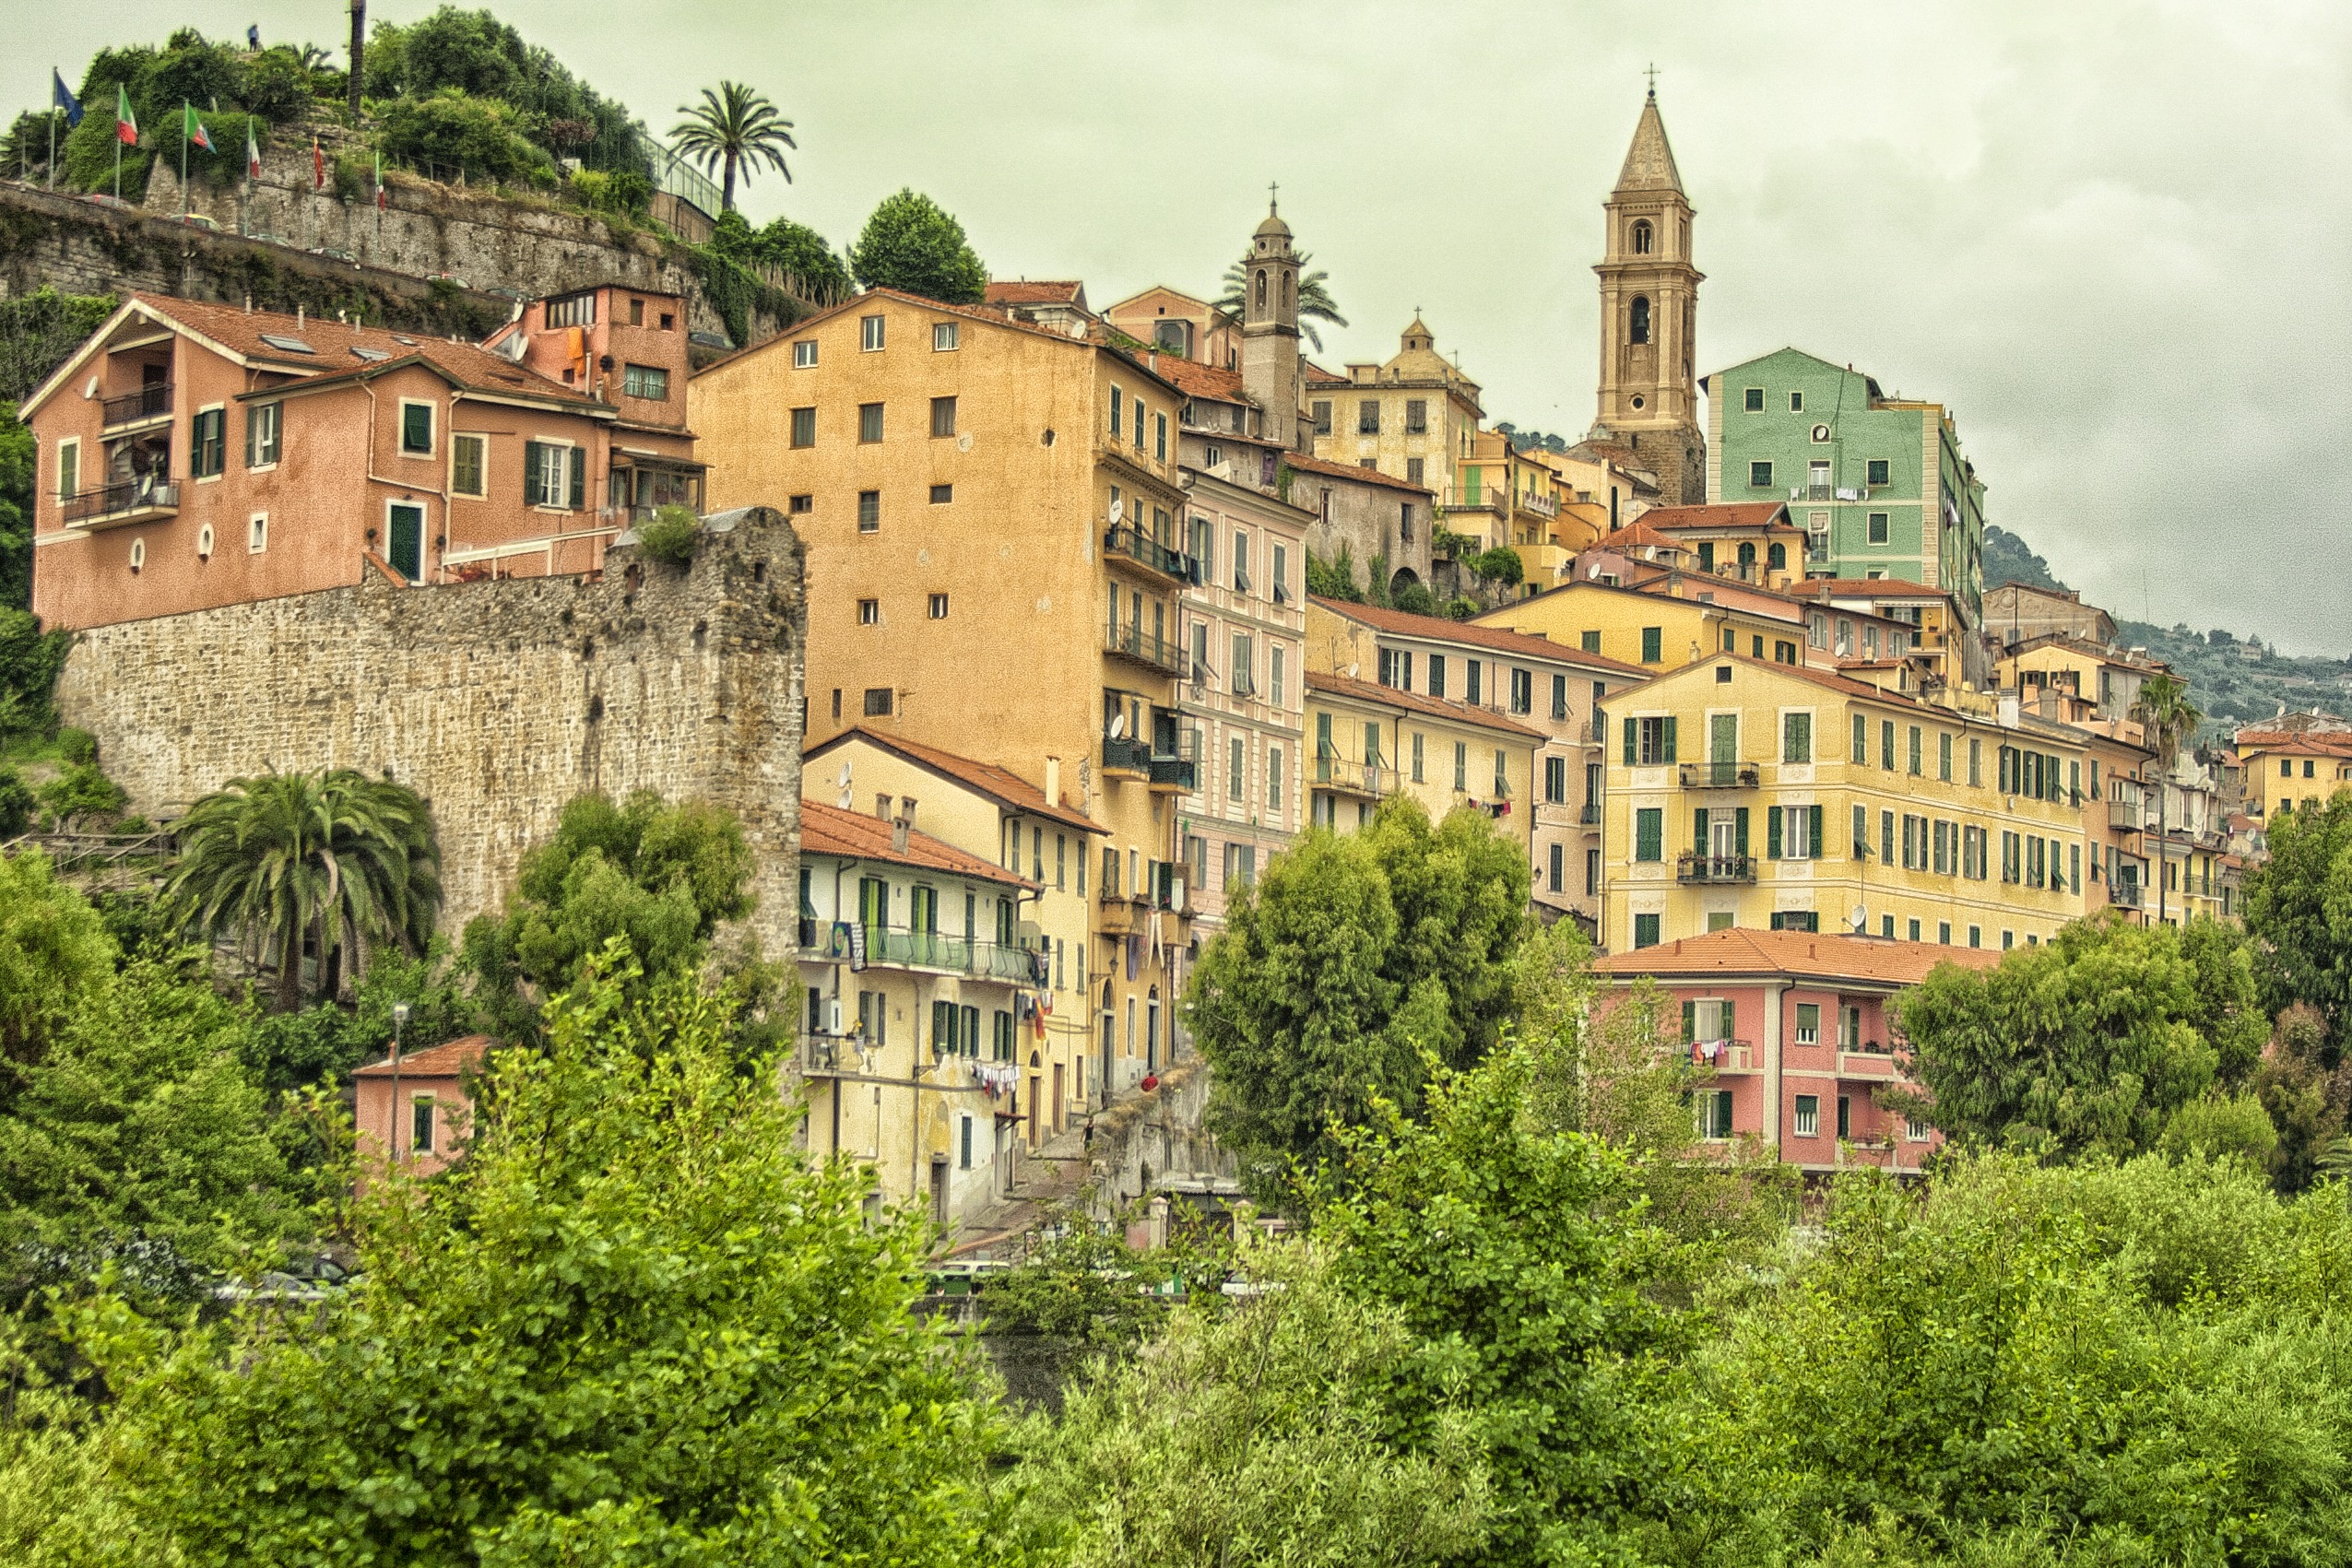
sun, town, building, chateau, palace, city, village, castle, monastery, estate, neighbourhood, stately home, ventimiglia, historic site, human settlement